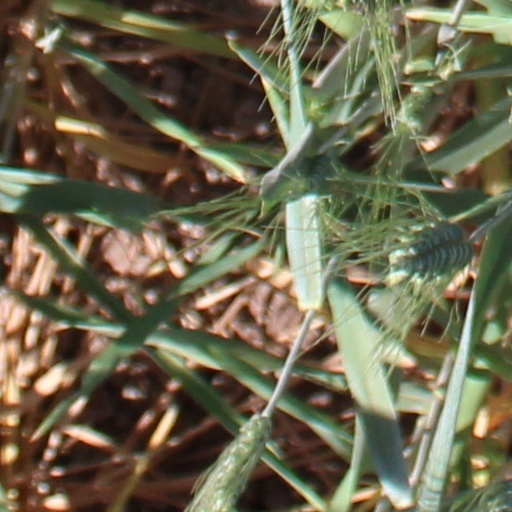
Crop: wheat